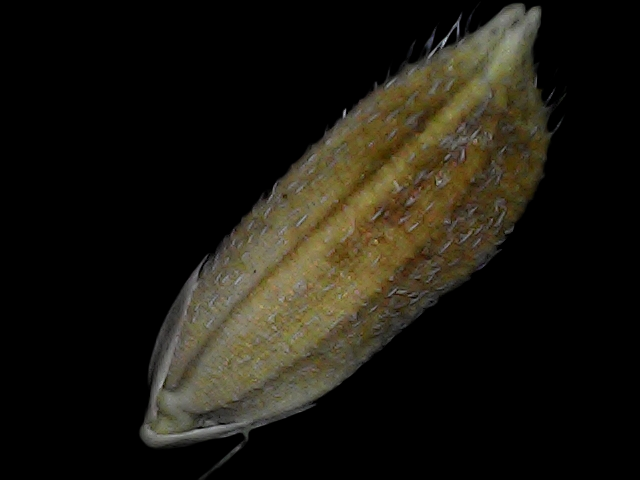
Rice variety: Bd91